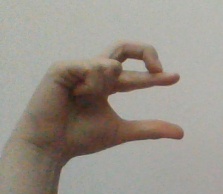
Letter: thal